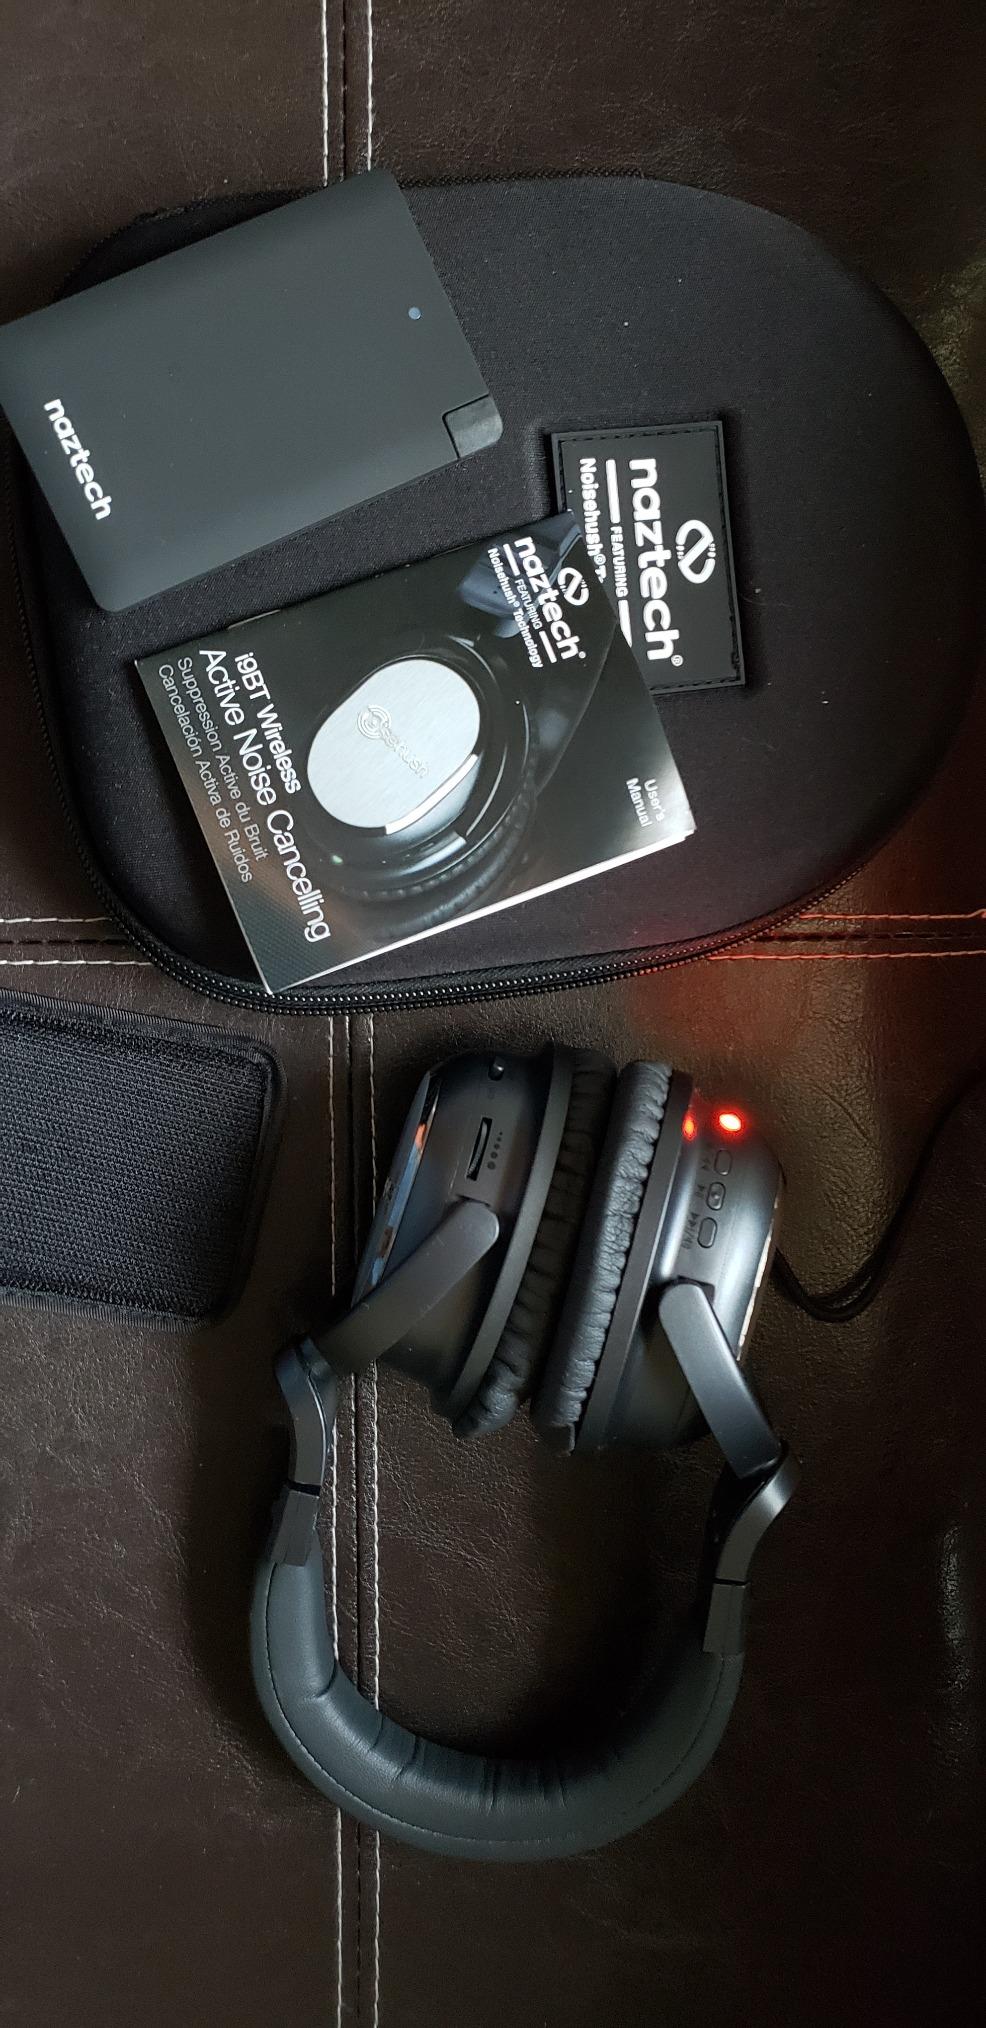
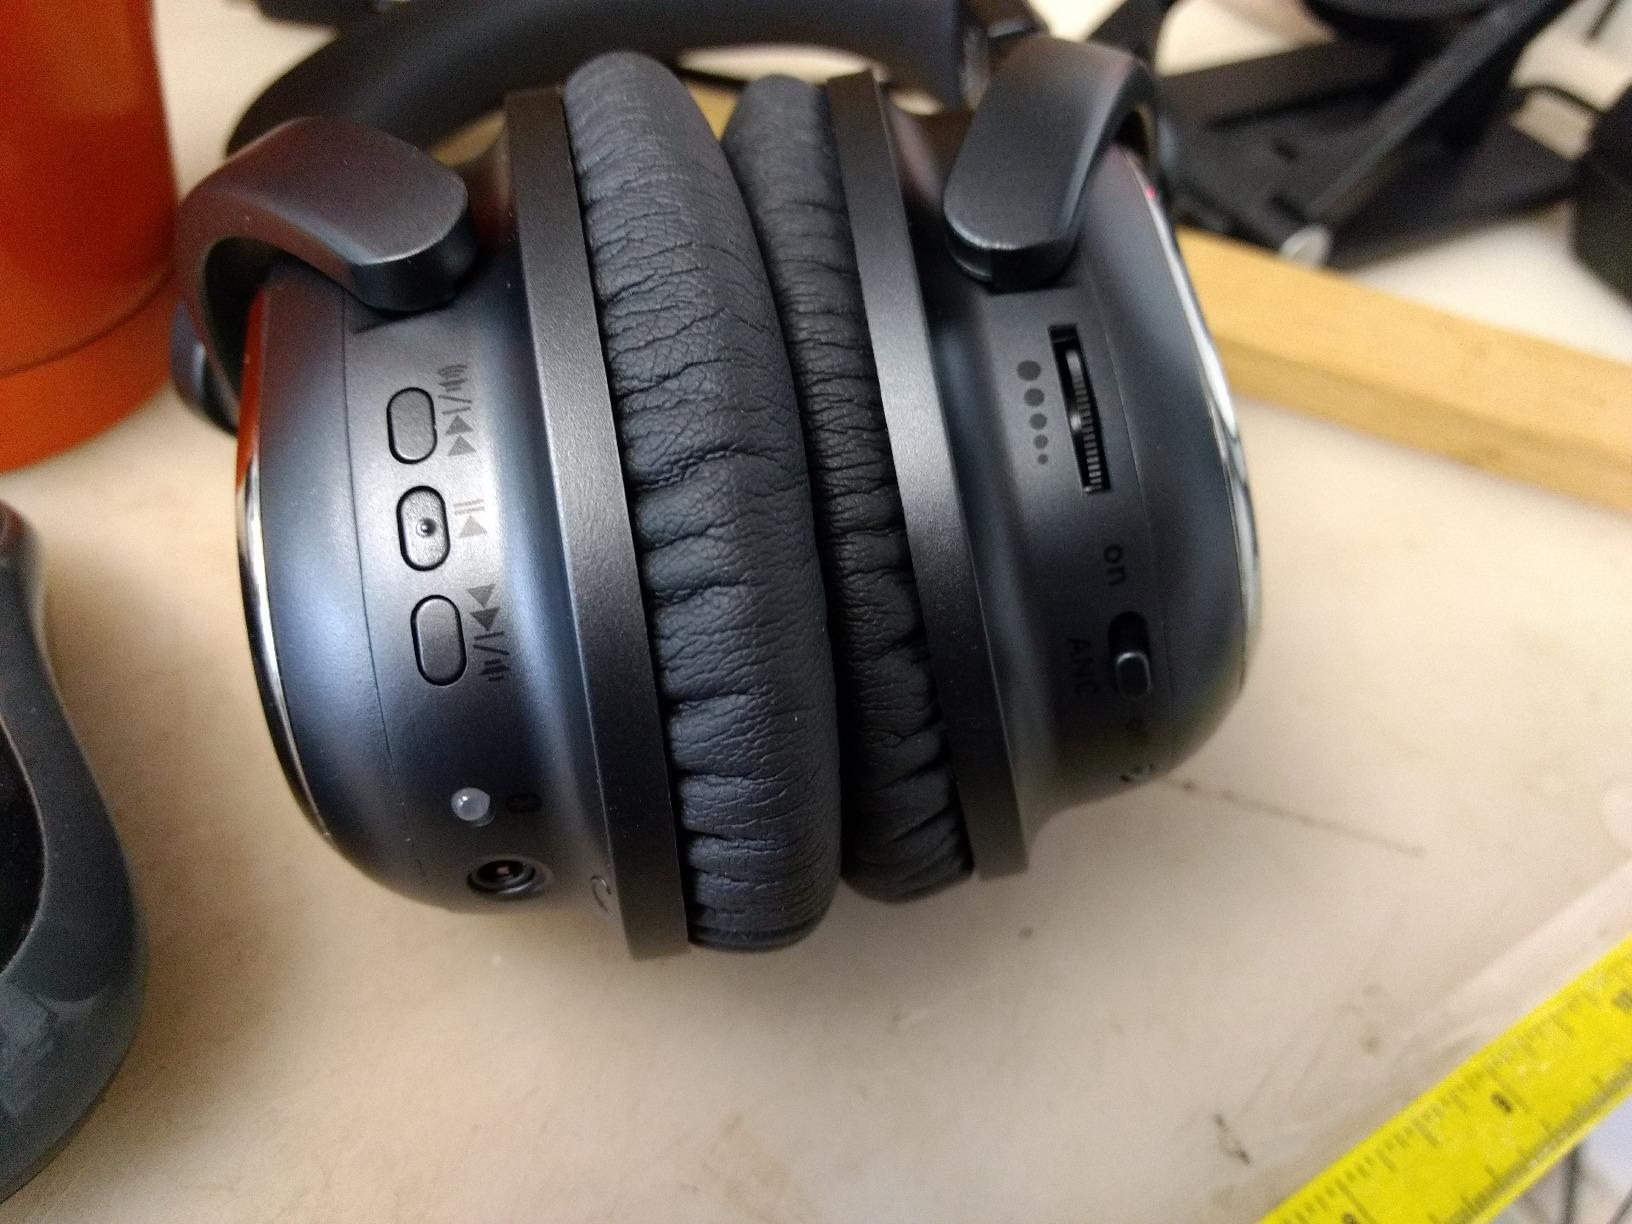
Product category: headphones
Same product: yes